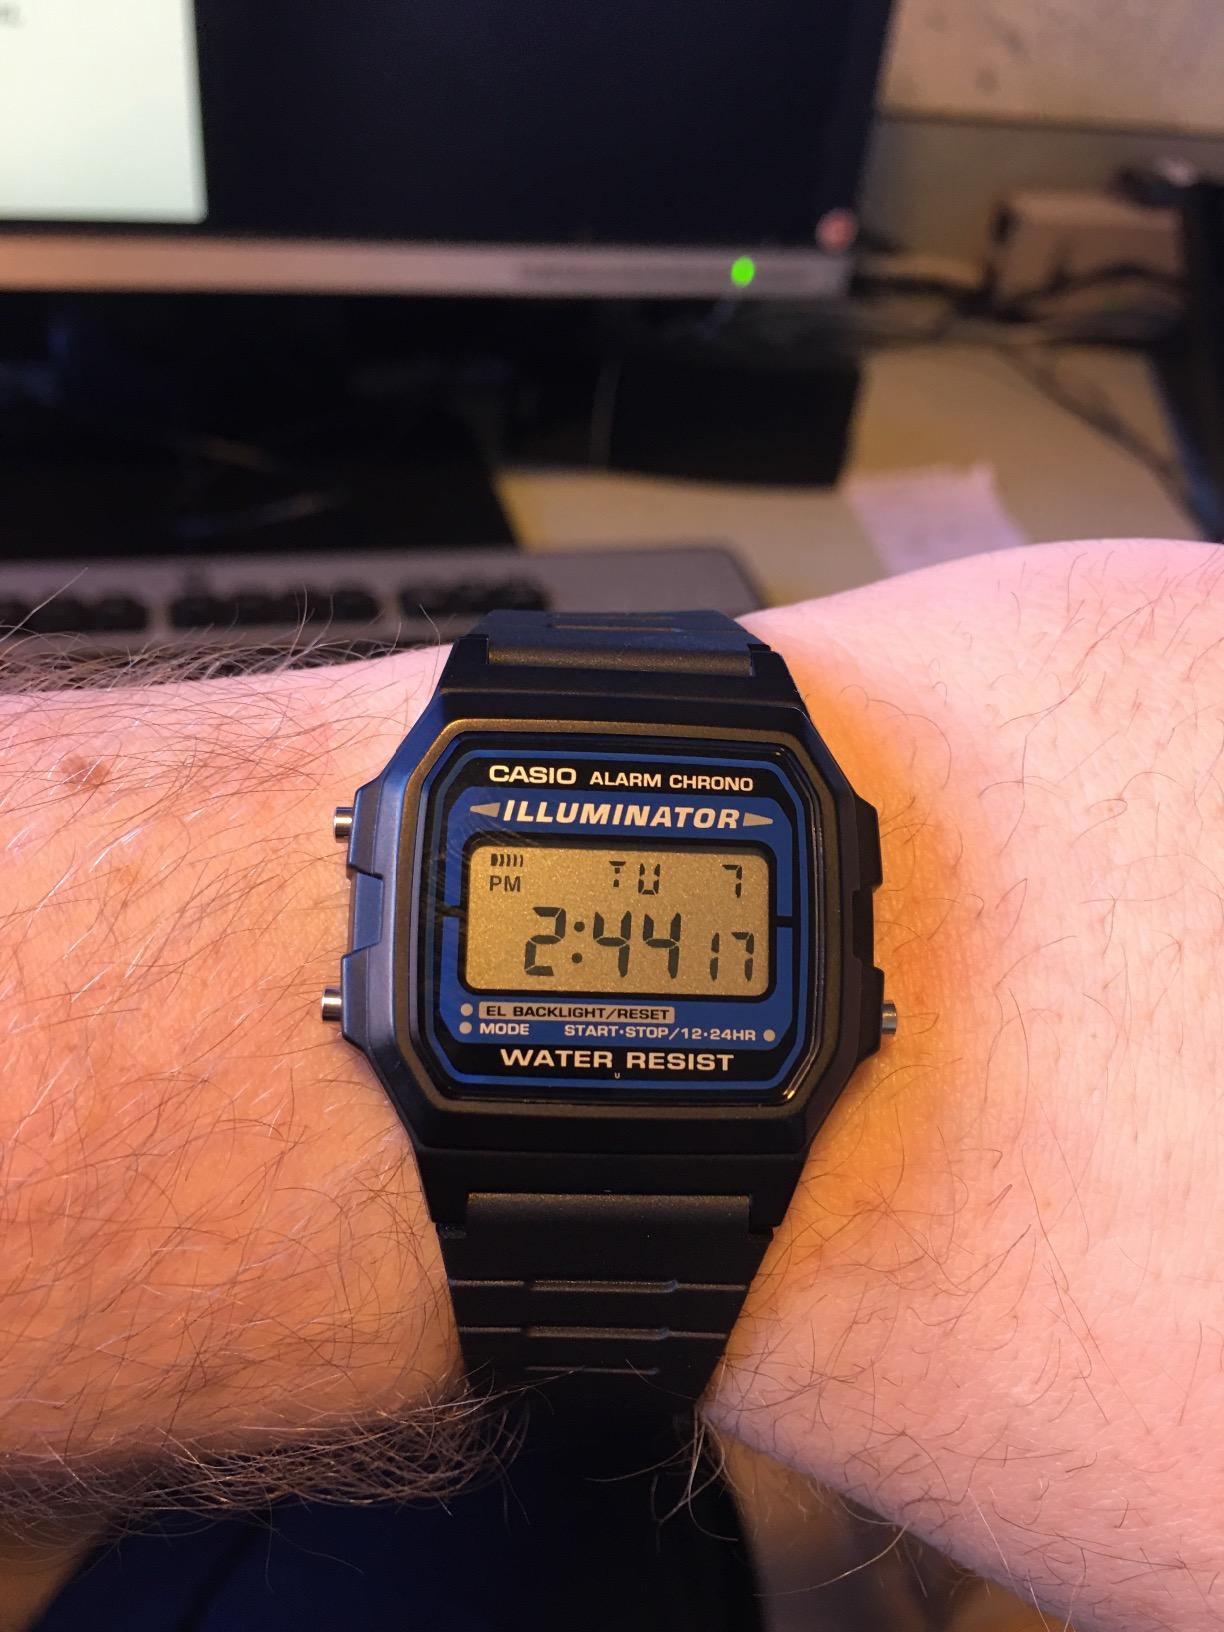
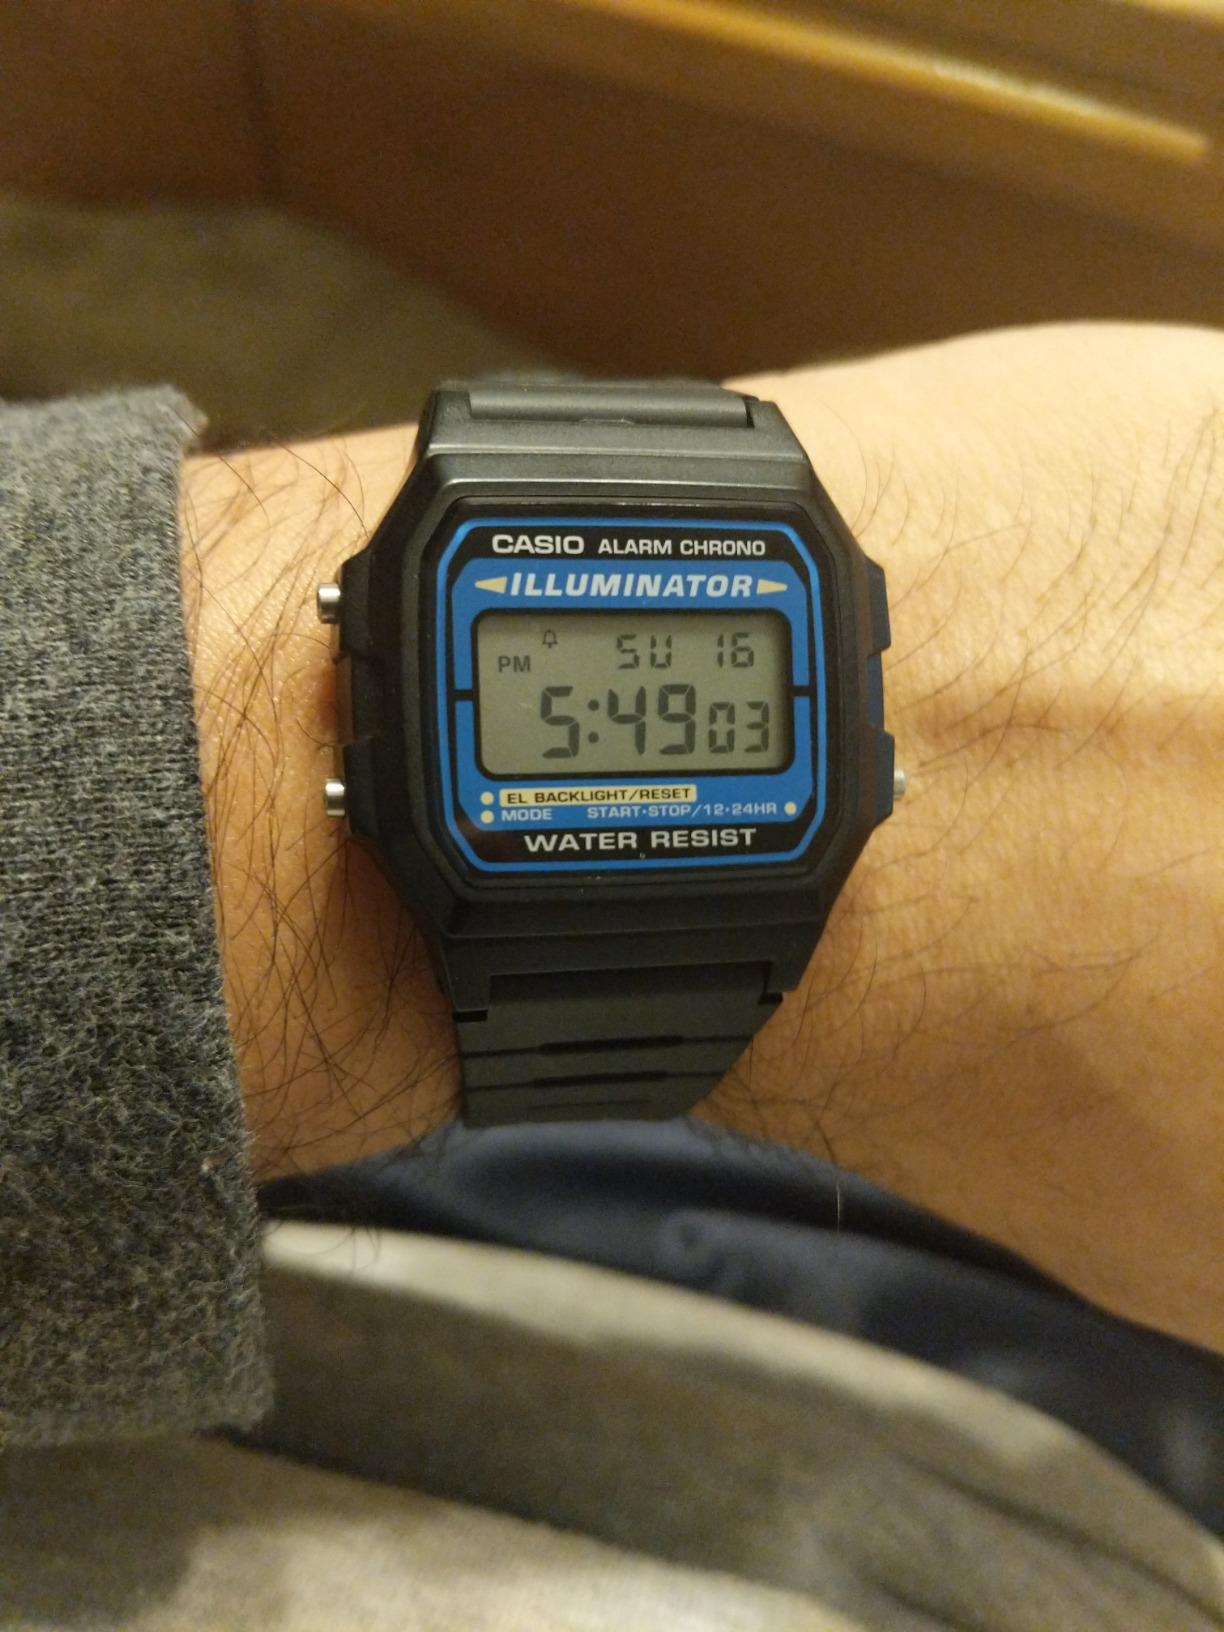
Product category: accessories_watch
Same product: yes